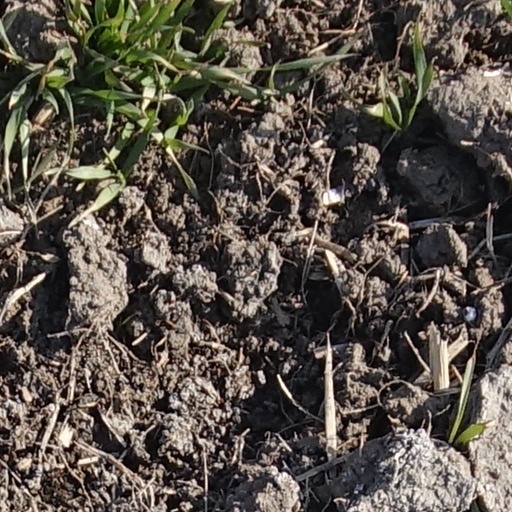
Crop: wheat